Eleventh emergency special session of the United Nations General Assembly

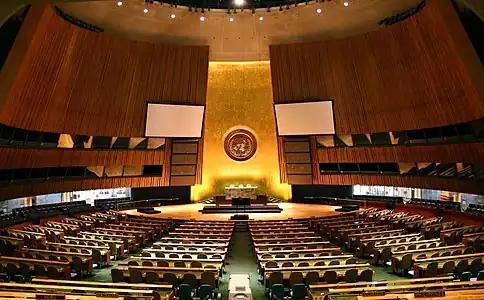
General Assembly Hall (2006)

A plenary meeting of the eleventh emergency special session of the United Nations General Assembly opened on 28 February 2022 at the United Nations headquarters. Called by the United Nations Security Council Resolution 2623, adopted on February 27, it addresses the Russian invasion of Ukraine. Maldivian politician Abdulla Shahid served as President of the body during this time.